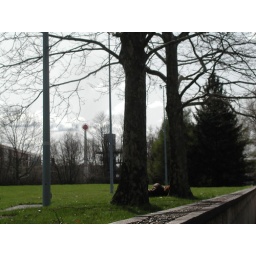
That's a person sleeping by the tree on the right.